Medical school

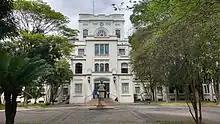
The Faculty of Medicine at the University of São Paulo

Following qualification, UK doctors enter a generalised two-year, competency-based "foundation programme", gaining full GMC (General Medical Council) registration at the end of foundation year one, and applying for specialist training (in medicine, surgery, general practice etc.) after foundation year two.